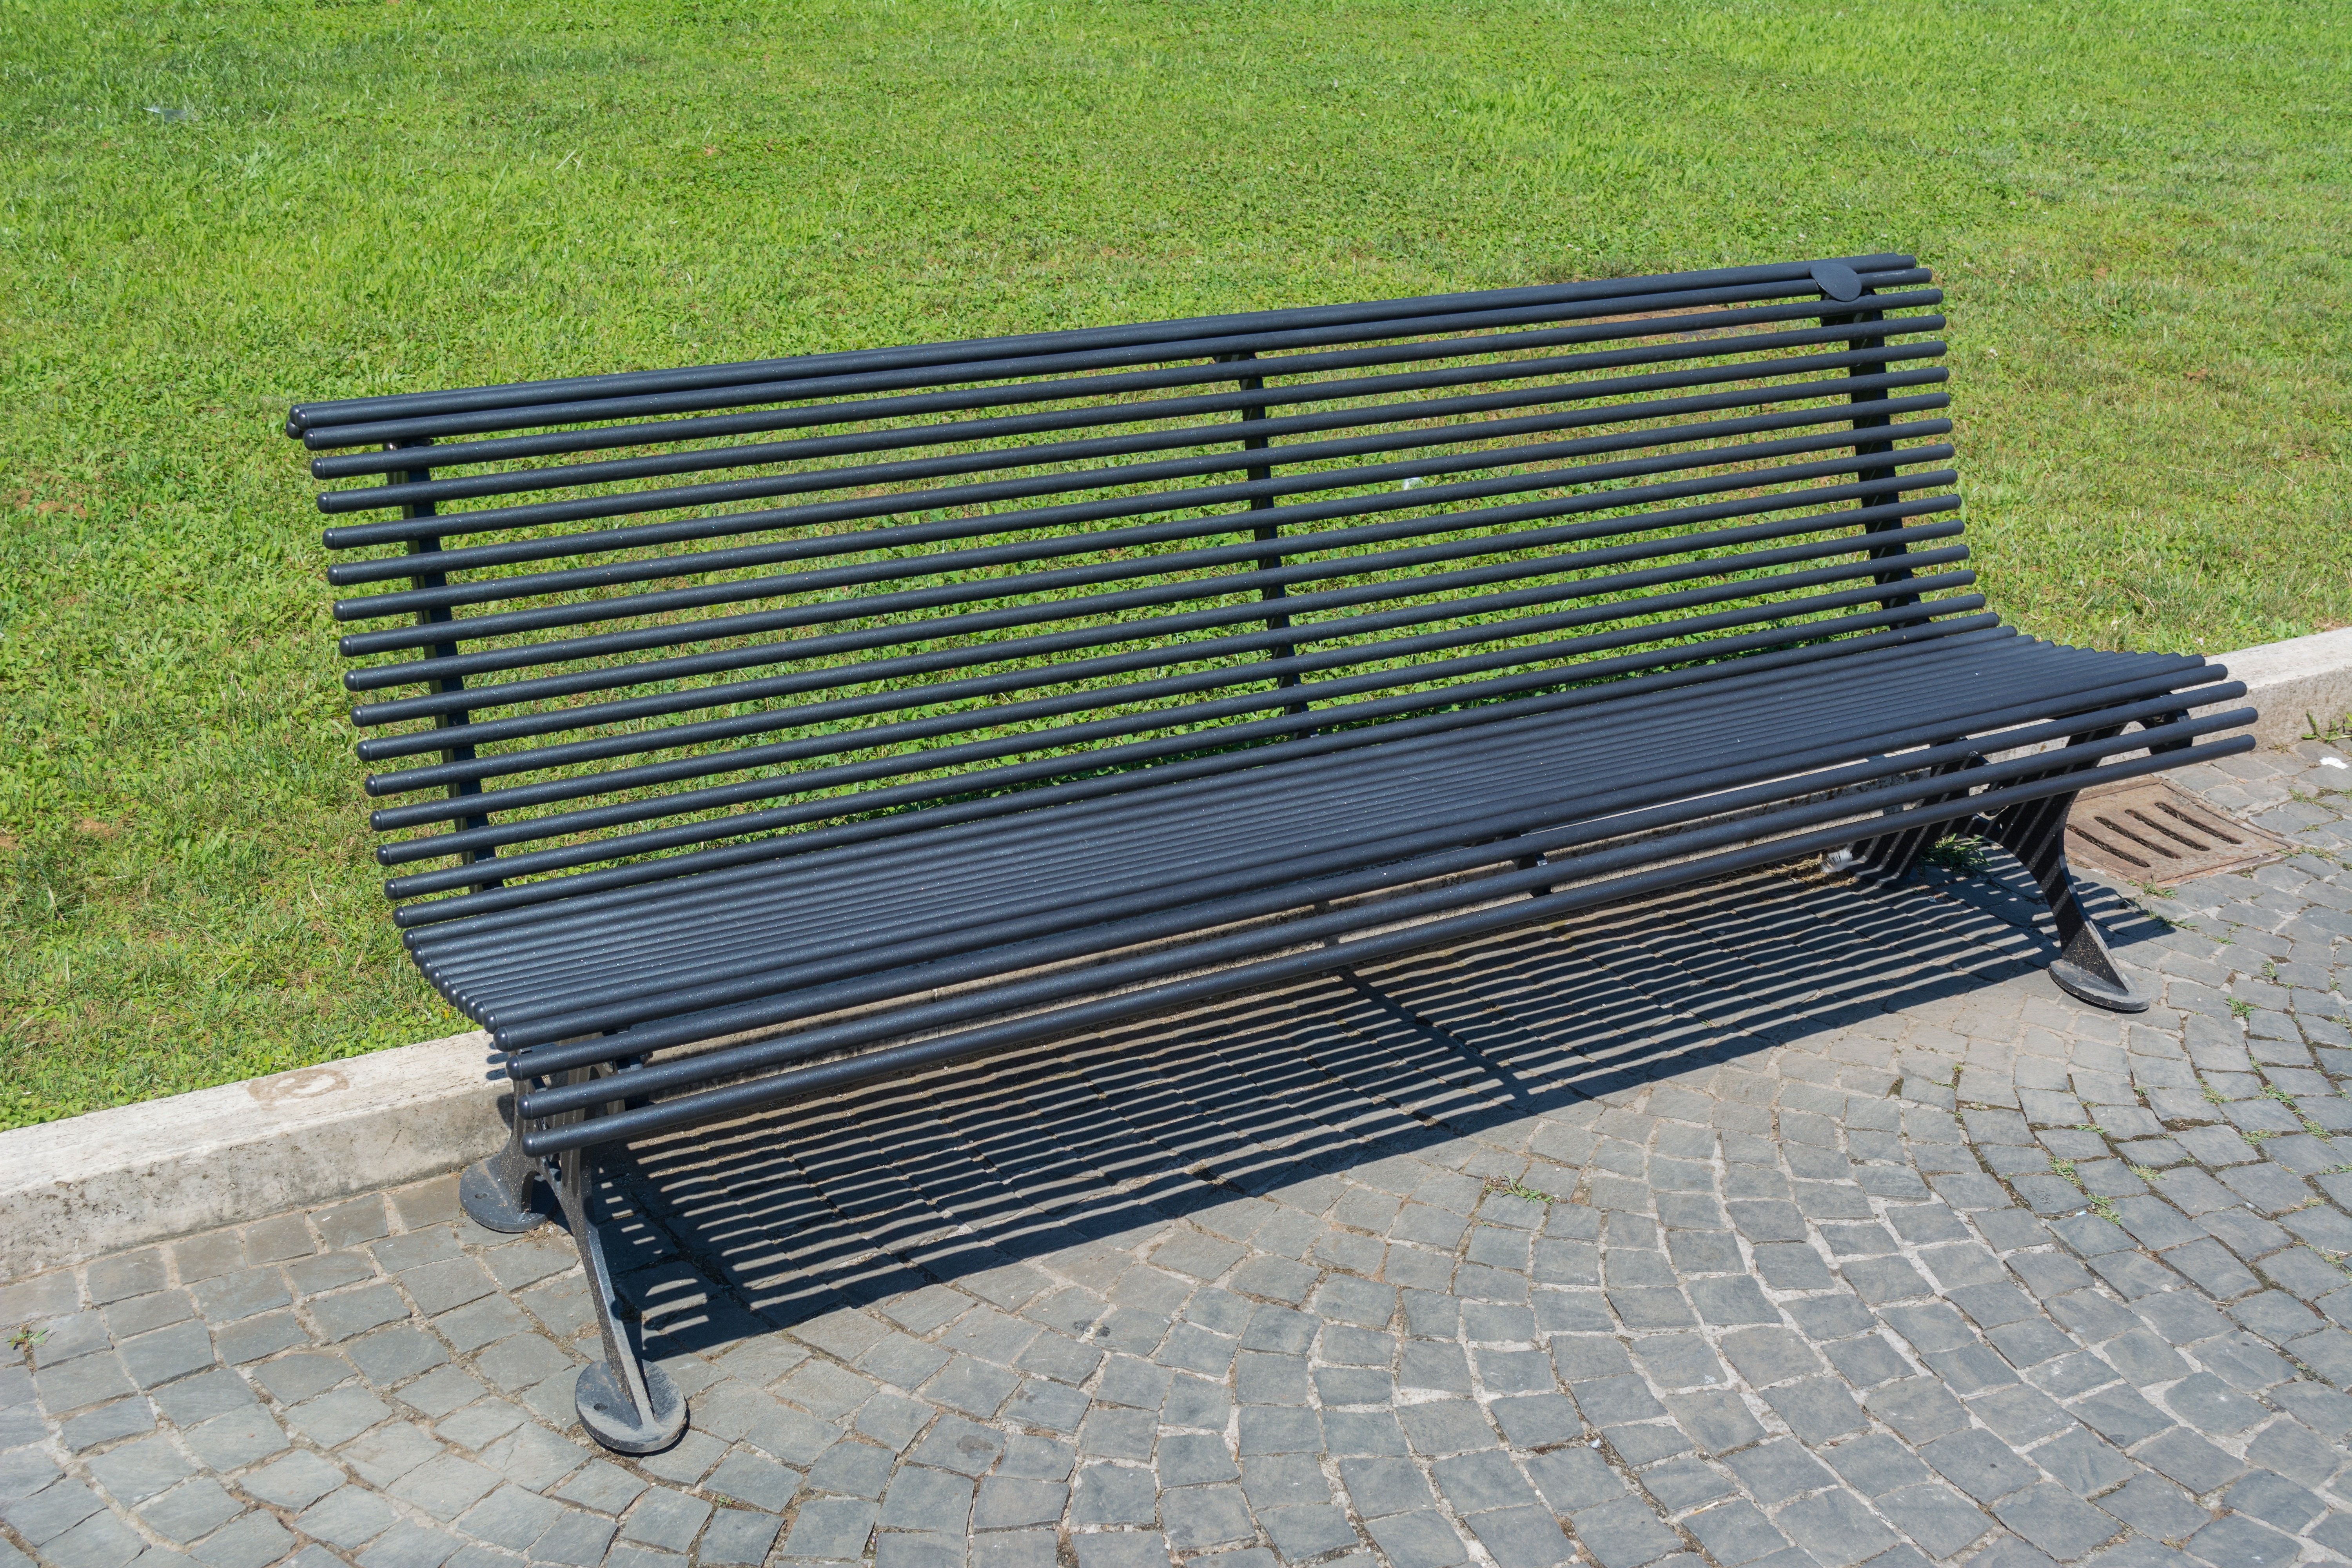
bench, vehicle, italy, furniture, bumper, rome, the vatican, outdoor furniture, automotive exterior, studio couch